HM Coastguard

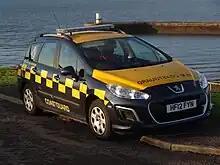
A 2012 Peugeot 308 estate at Whitehaven

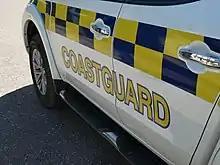
Search and Rescue vehicle livery, as seen in Brancaster Staithe

When HM Coastguard receive a distress call by a 999 or 112 phone call, by radio or any other means at the MRCC, a Maritime or Senior Maritime Operations Officer will use their training to question the caller to determine the location. The Maritime Operations Officer will normally be able to confirm the location given by the caller if the call is on the 999 system as the equipment in the Operations room will display where it has come from. Coastguard Rescue Teams are paged via an SMS based system detailing the emergency incident, or via a VHF pager, although these are being phased out.